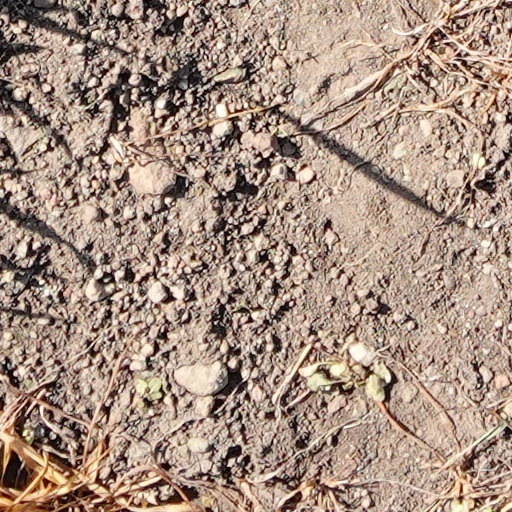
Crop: wheat